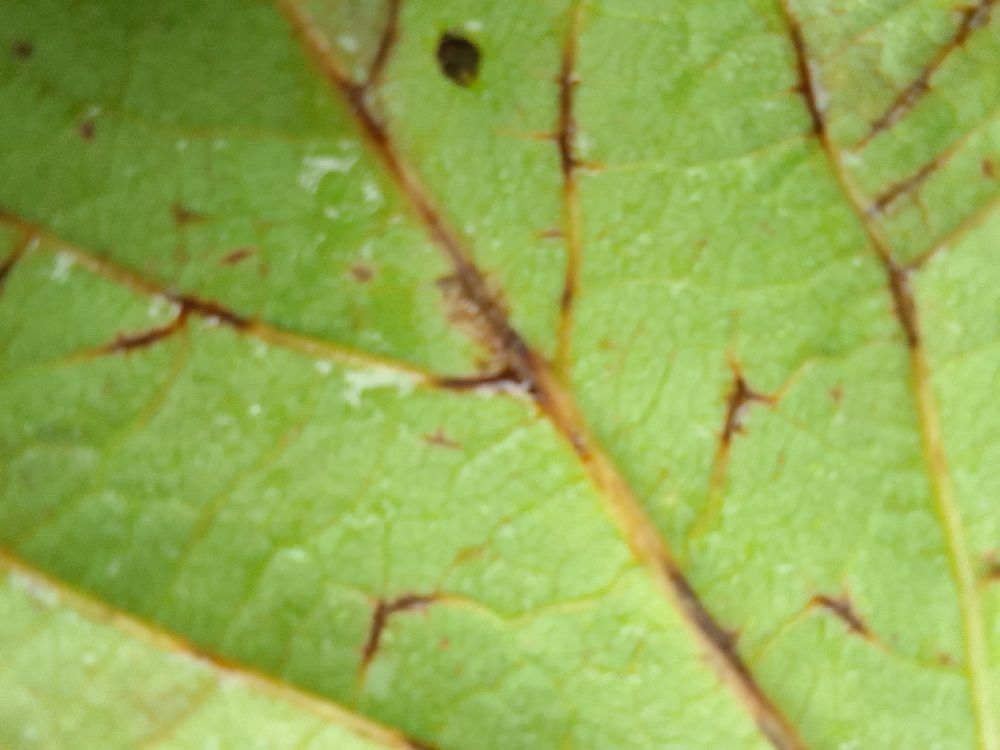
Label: anthracnose